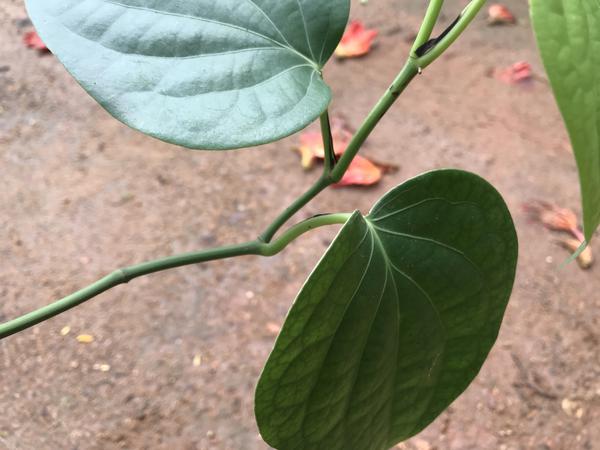
Plant: Pepper